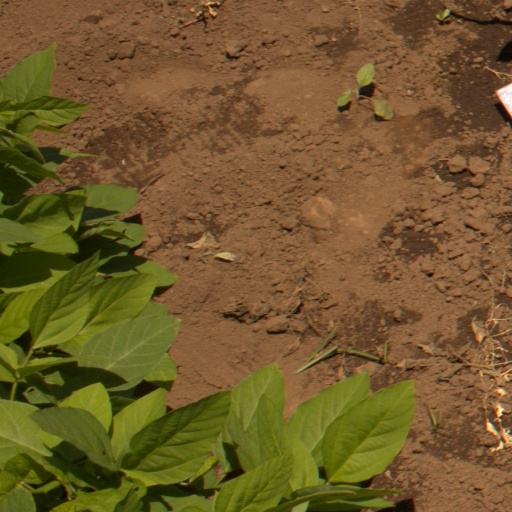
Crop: soybean